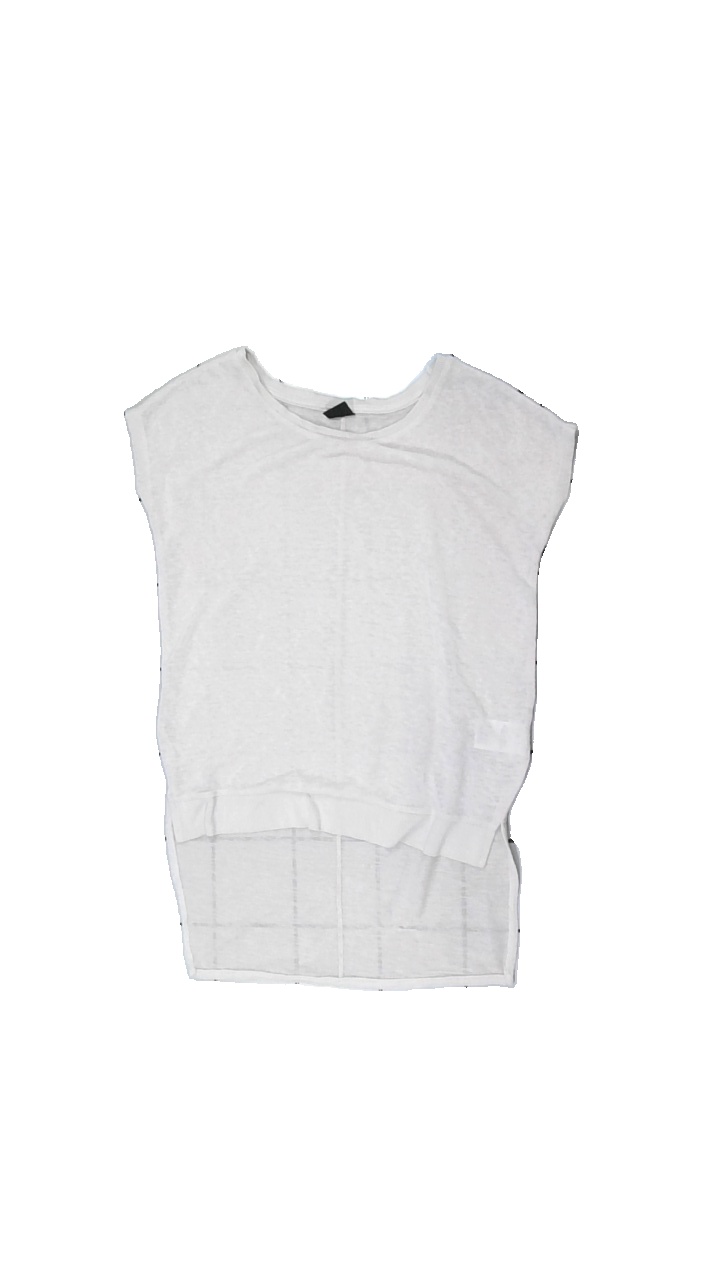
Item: Top (Ladies)
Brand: Gina Tricot
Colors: Beige
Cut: Regular
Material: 100% polyester
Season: Summer
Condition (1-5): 2
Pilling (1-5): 2
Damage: pulled thread
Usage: Export
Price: <50